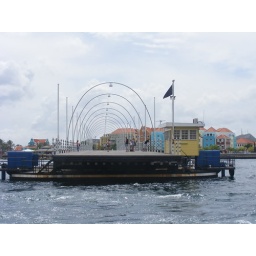
The pedestrian bridge in Willemstad moves to let ships through. People can stay on the bridge during the process.